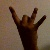
The image shows a hand gesture representing the number 8 in Indian Sign Language.